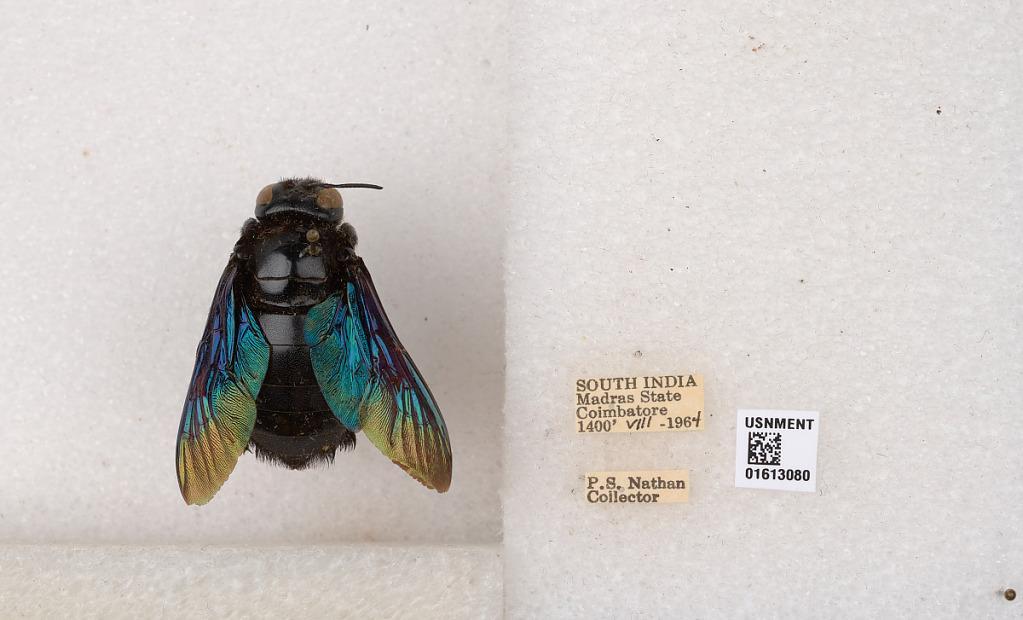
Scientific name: Xylocopa (Mesotrichia) tenuiscapa Westwood
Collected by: P. Nathan
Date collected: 1964-8-1
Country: India
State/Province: Tamil Nadu
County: Coimbatore
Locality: Coimbatore